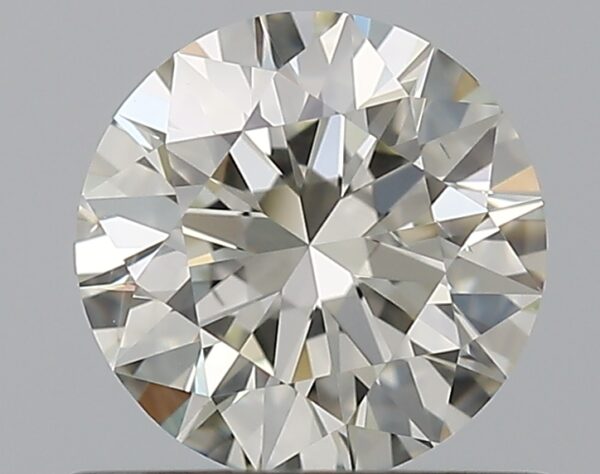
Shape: round
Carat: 0.7
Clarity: SI1
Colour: K
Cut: EX
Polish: EX
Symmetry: VG
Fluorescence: N
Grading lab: GIA
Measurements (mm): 5.65 x 5.7 x 3.53